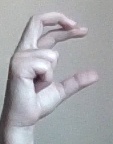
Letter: thal